History of the Chouf region

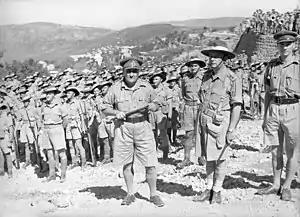
Hammana, Lebanon. 2 September 1941. Maj. Gen. A. S. "Tubby" Allen (centre), commander of the 7th Division, with Lt Col. Murray Moten (centre right), commander of the 2/27th Infantry Battalion and his men. (Photographer: Frank Hurley.)

After several sessions that lasted a few months, the six countries participating in the committee agreed to make Mount Lebanon a "Mutasarrifate" and to narrow its borders by removing the cities of Beirut, Tripoli, Sidon, Tyre, Akkar, the Bekaa, Marjayoun and Jabal Amel, and to be governed by a non-Lebanese and non-Turkish Ottoman Christian administrator appointed by the Sublime Porte with the approval of the five countries.